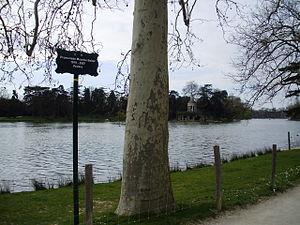
Panneau de la promenade Maurice-Boitel, sur le chemin pour piétons autour du lac Daumesnil, à Paris 12e, France.
Le lac Daumesnil est un lac artificiel situé dans le bois de Vincennes dans le 12ᵉ arrondissement à l'est de Paris, en France.
Maurice Boitel est un artiste peintre, lithographe et céramiste français, né le 31 juillet 1919 à Tillières-sur-Avre et mort le 11 août 2007 à Audresselles.